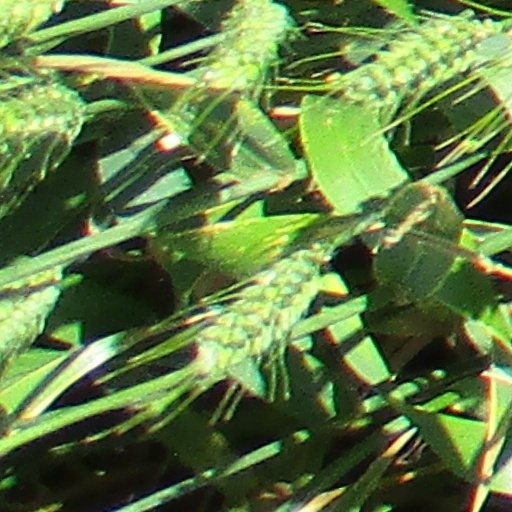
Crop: wheat